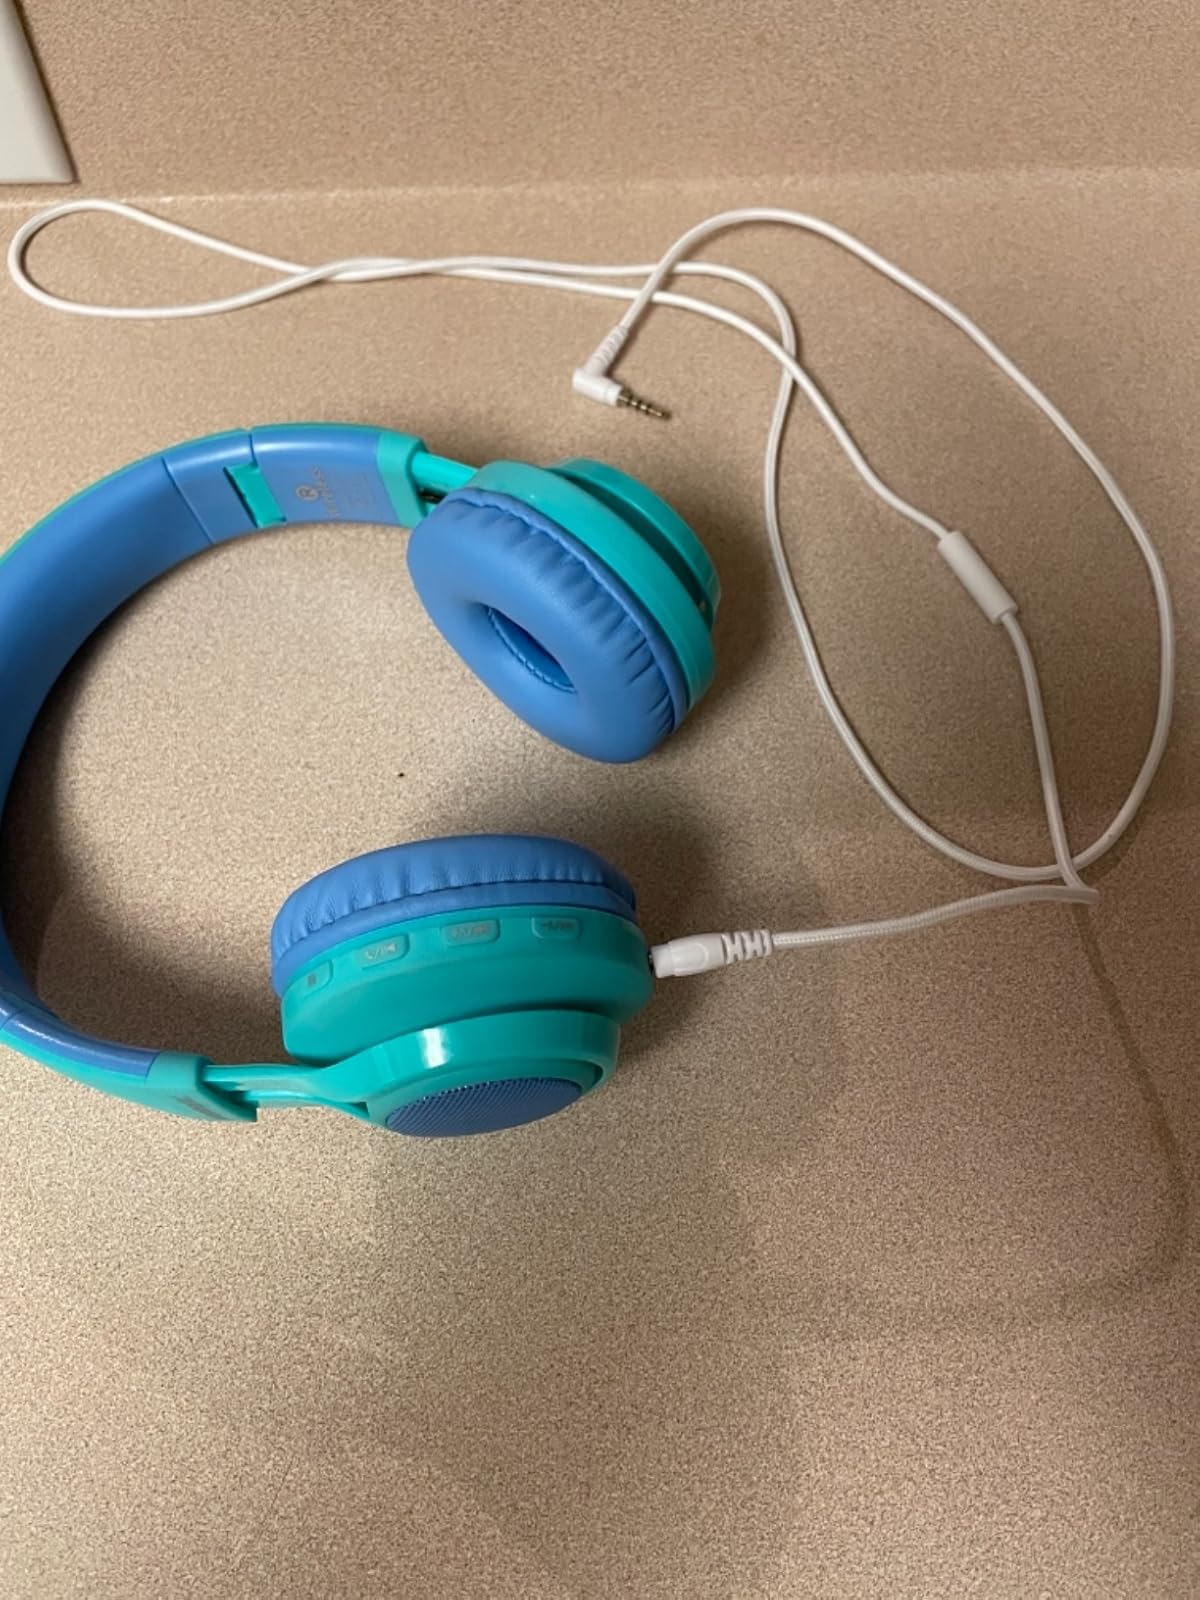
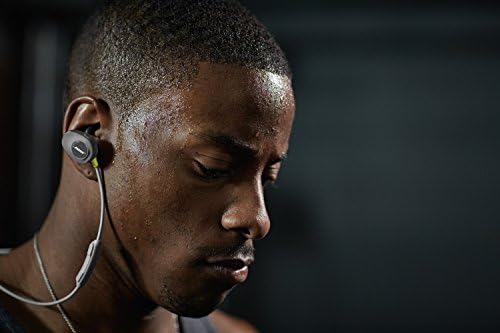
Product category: headphones
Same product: no